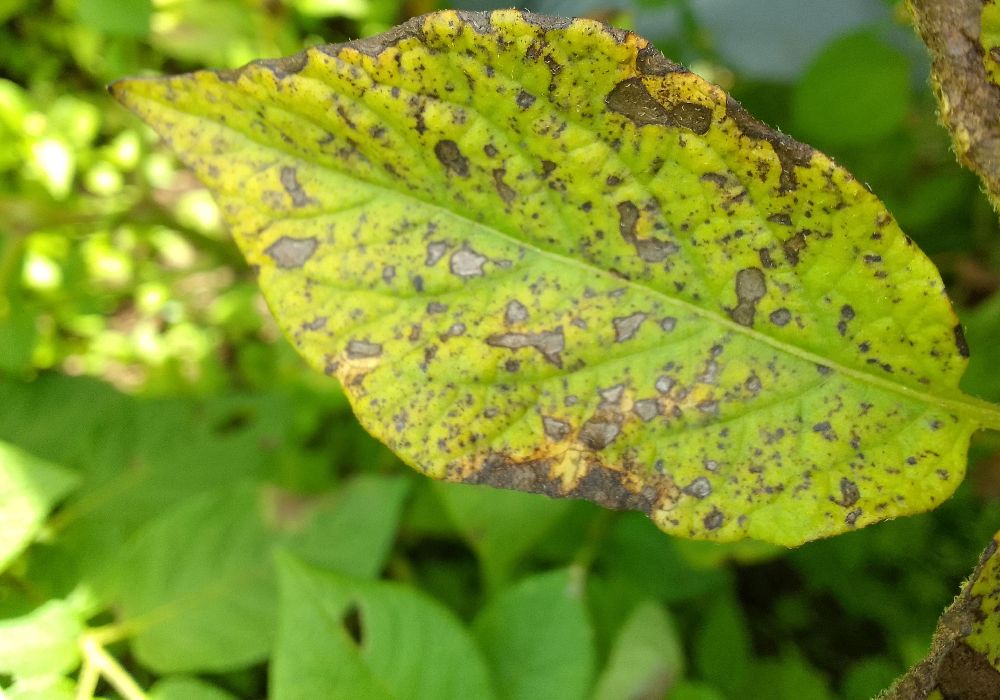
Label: Early blight